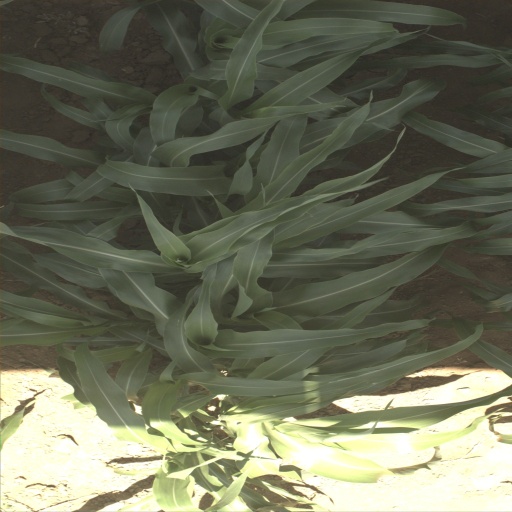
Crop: sorghum